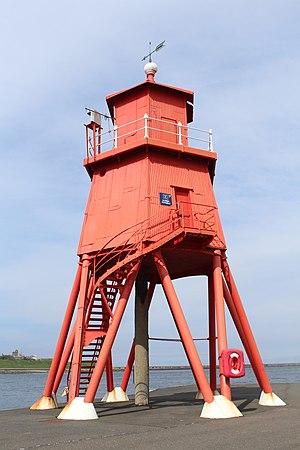
Phare Herd Groyne, South Shields, South Tyneside.
Le phare de Herd Groyne est un phare de port situé sur un épi protègeant la jetée sud de l'entrée de la rivière Tyne à South Shields dans le comté du Tyne and Wear en Angleterre. Il est géré par les autorités portuaires de Port of Tyne avec plusieurs autres phares du port.